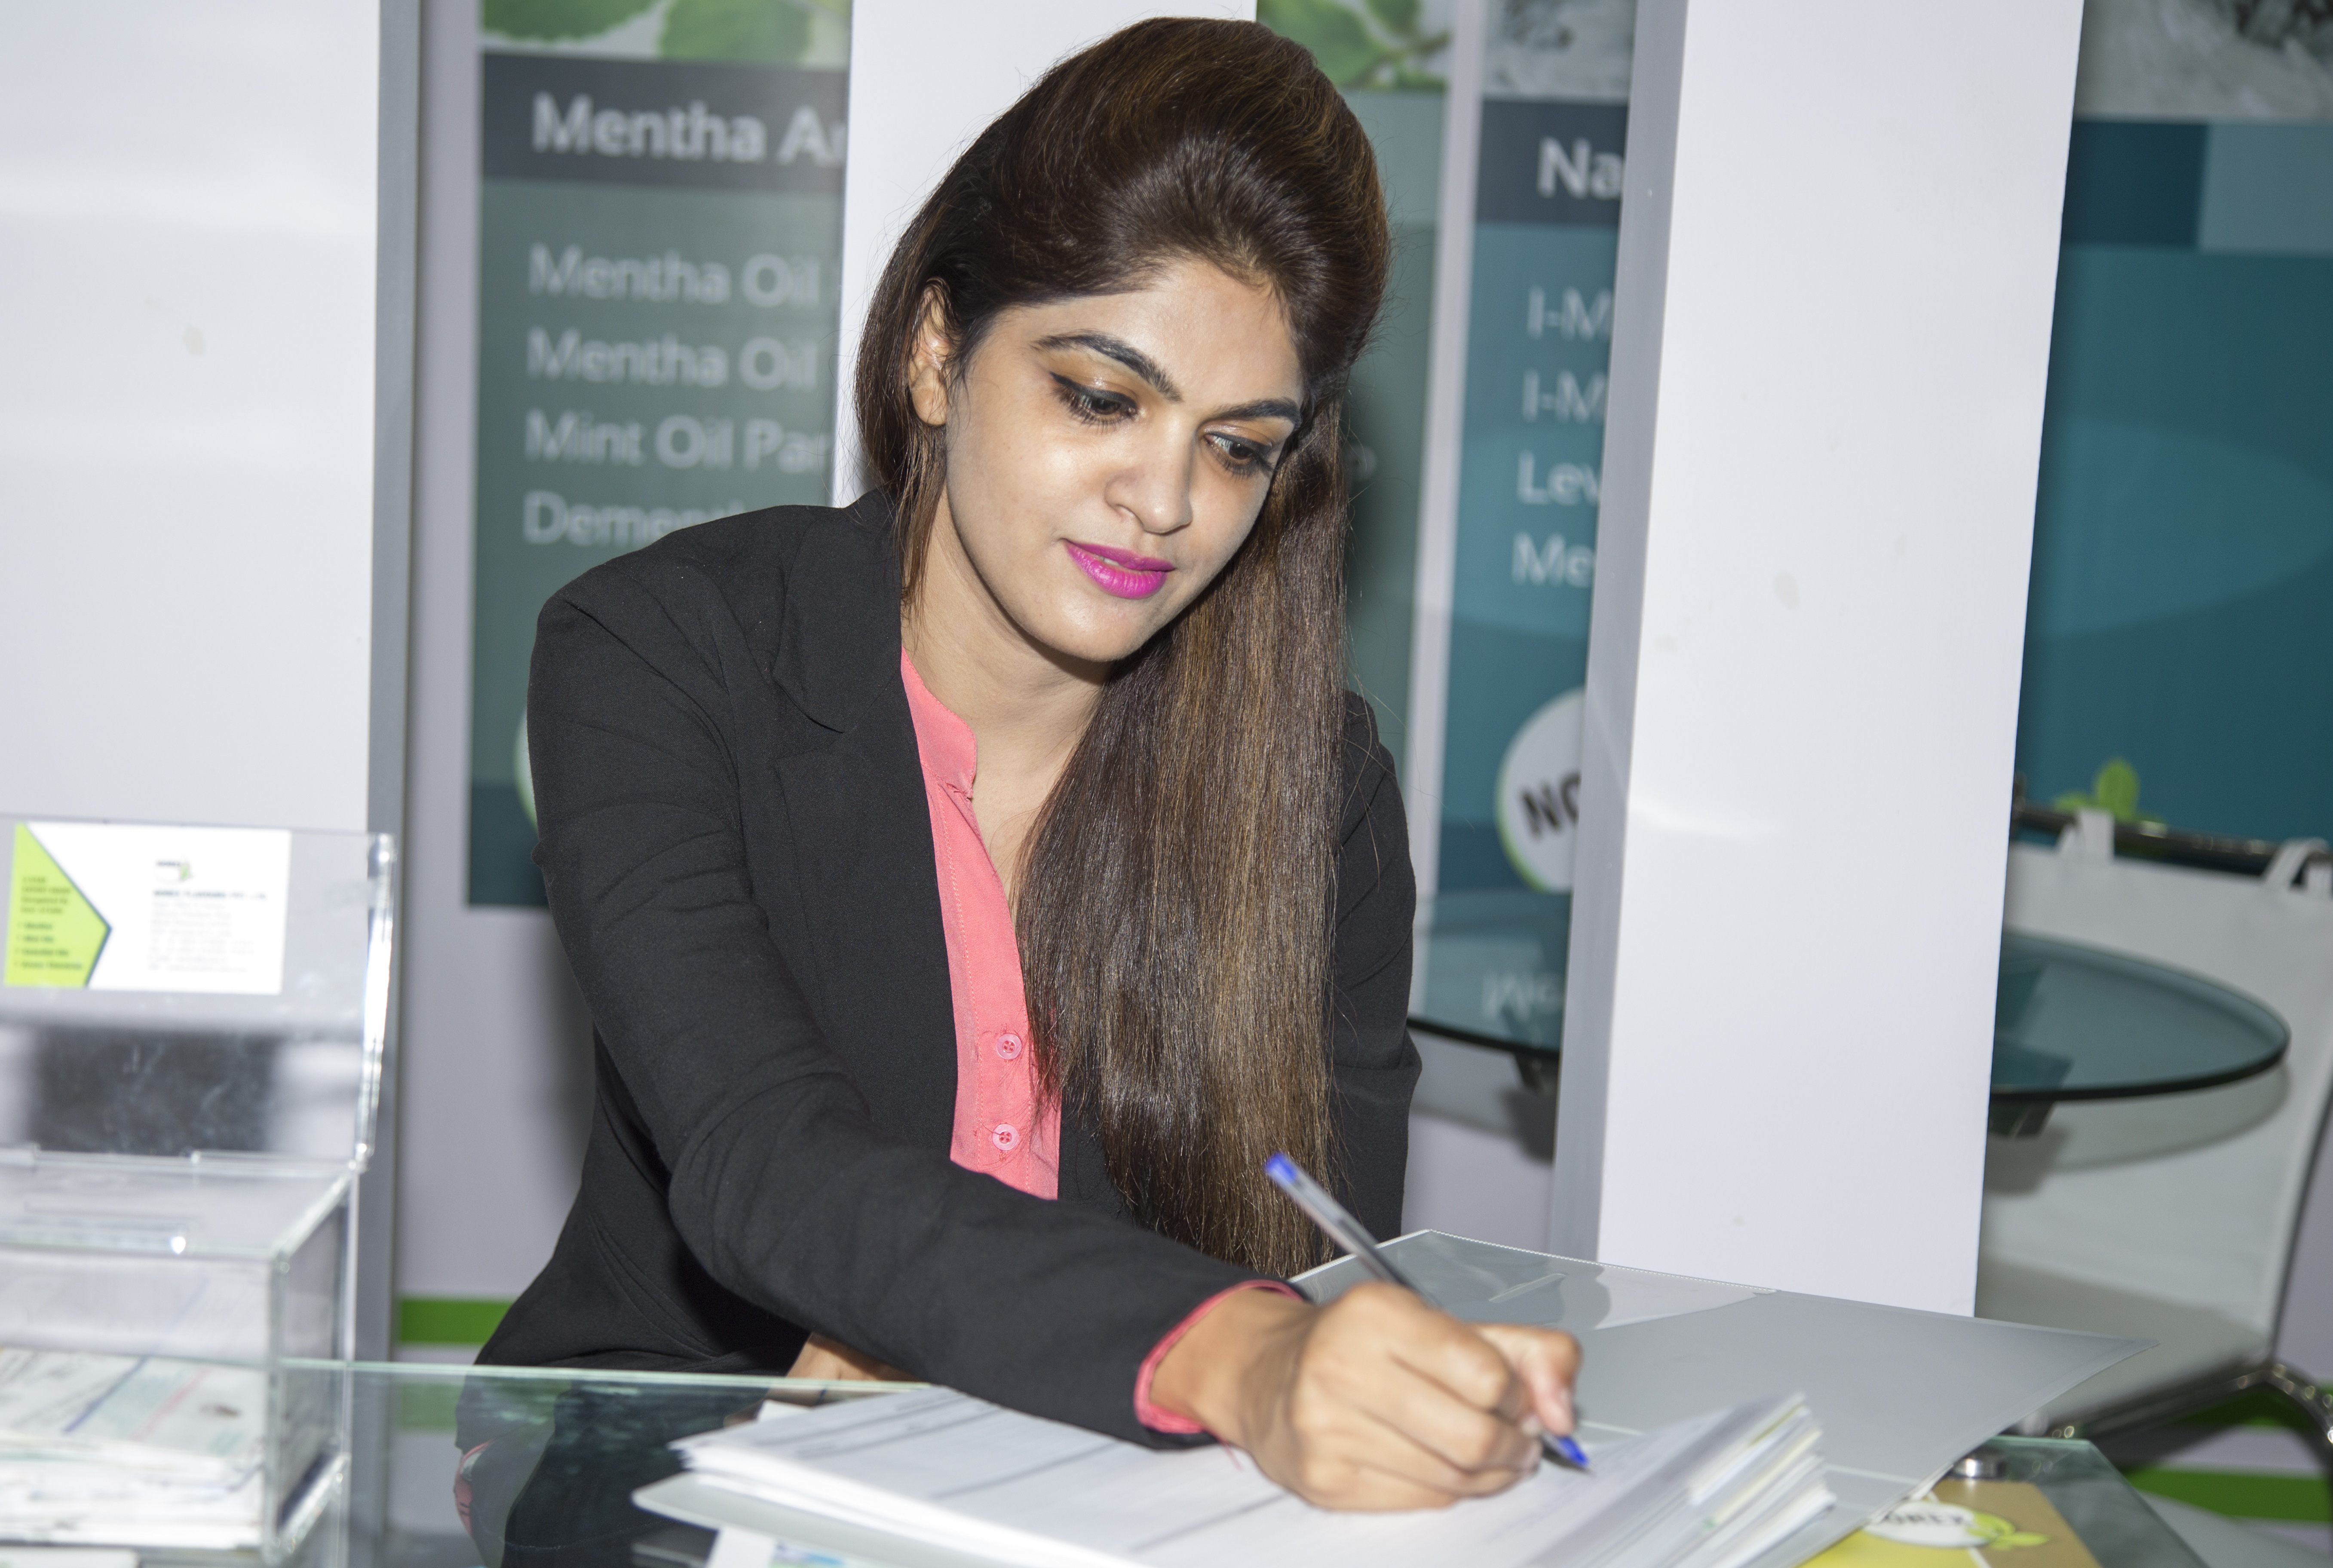
desk, writing, work, working, table, person, people, girl, woman, pen, female, young, corporate, office, business, profession, write, brand, studying